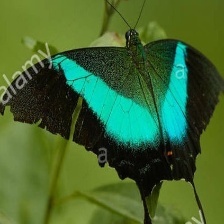
Species: BANDED PEACOCK